Ricardo Senn

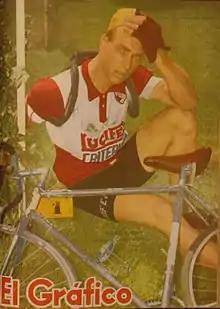
Senn in "El Gráfico", 1958

Ricardo S. Senn (3 April 1931 – 26 July 2012) was a track and road bicycle racer from Argentina, who won the men's individual road race at the 1959 Pan American Games. He represented his native country at the 1960 Summer Olympics, finishing in 44th place in the men's road race.